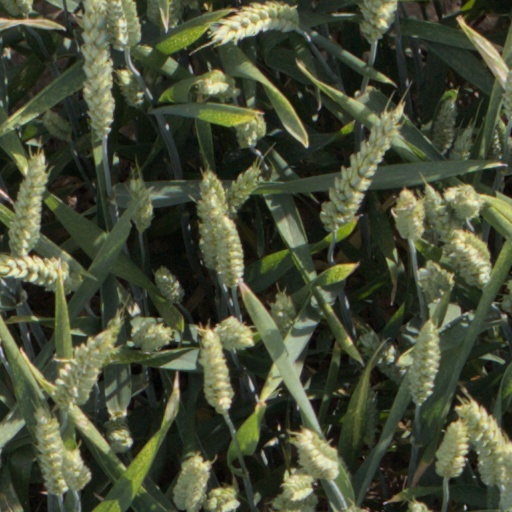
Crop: wheat